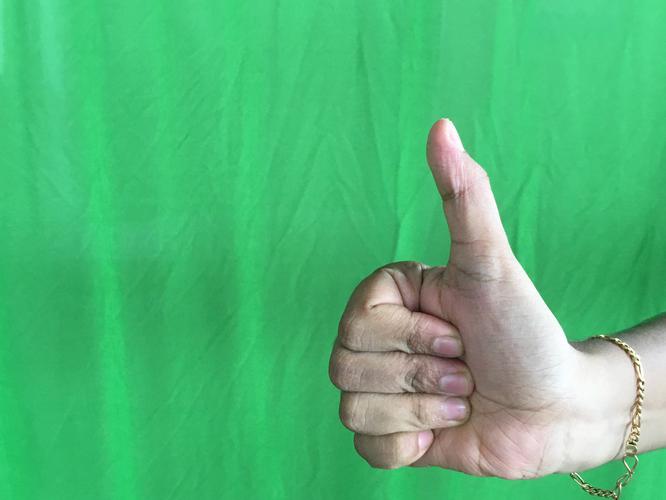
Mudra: Sikharam
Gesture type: single_hand